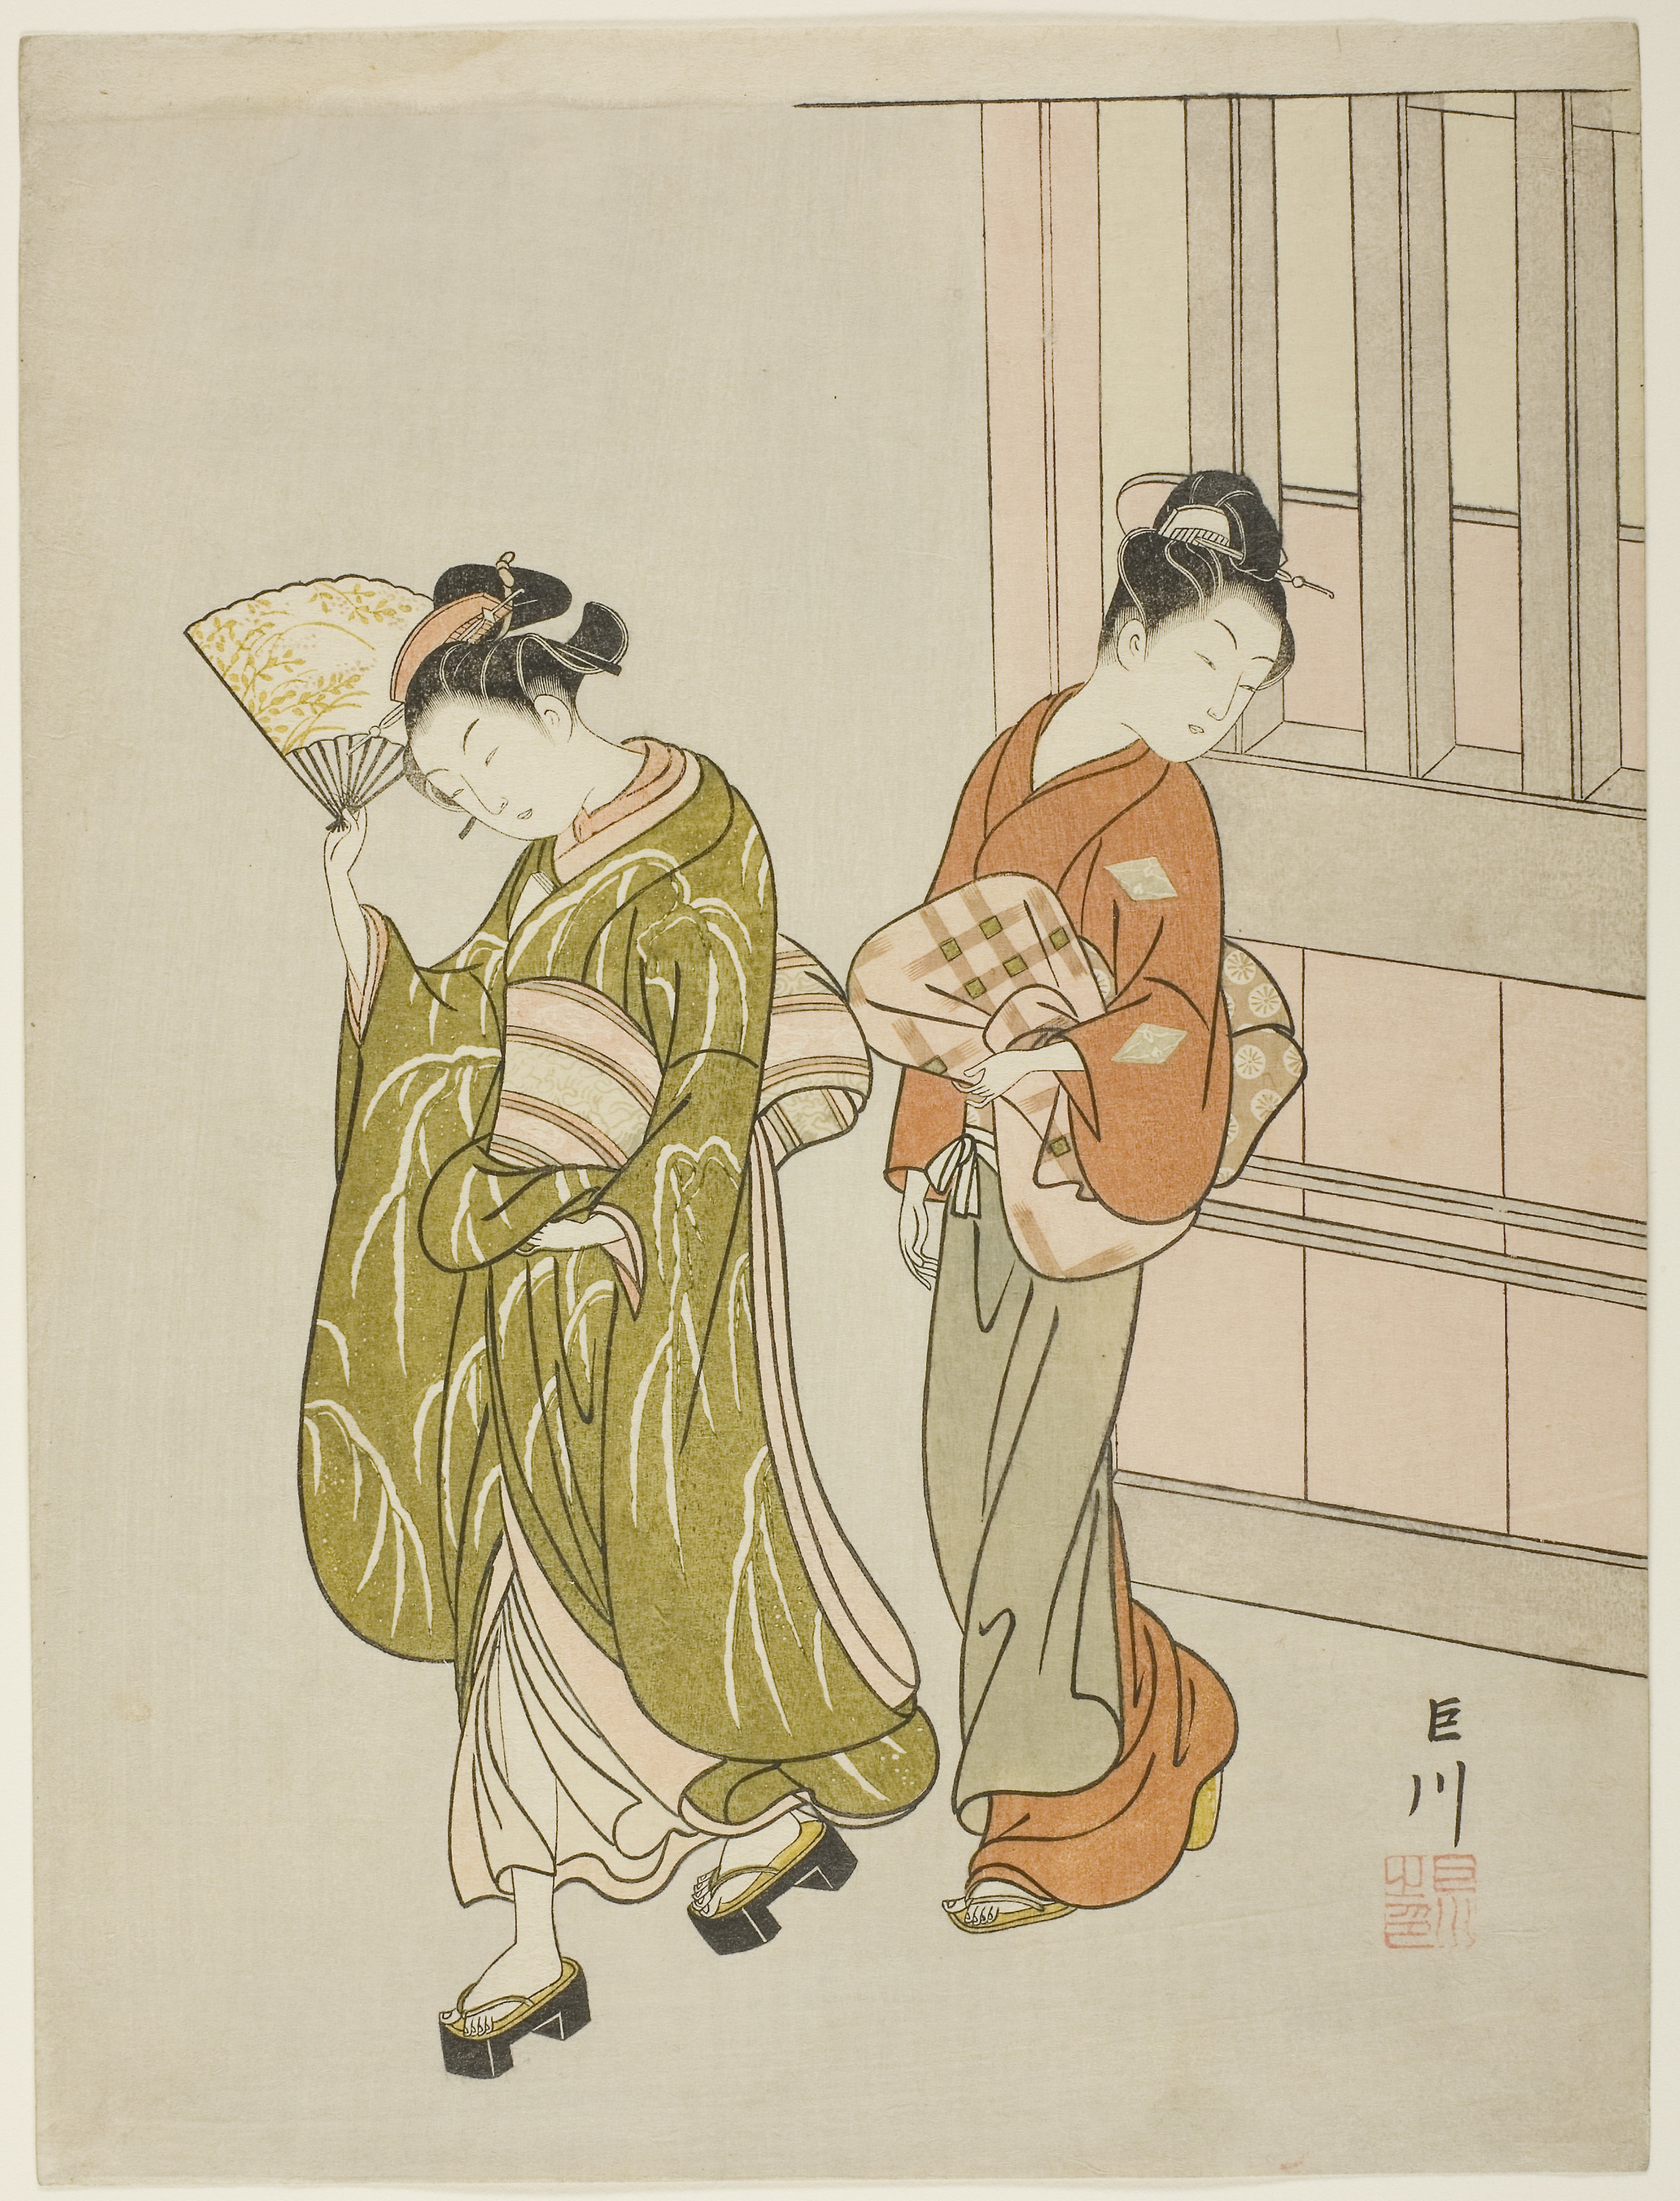
cartoon, painting, illustration, art, costume design, fictional character, drawing